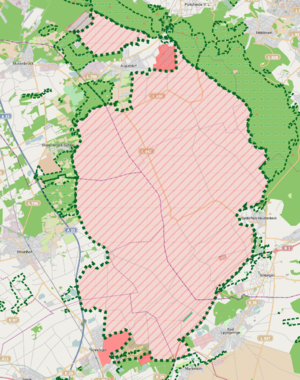
Senne - Réserves naturelle &amp